Jim Thome

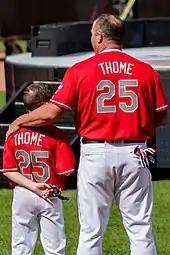
Thome (right) with son Landon at the 2019 All-Star Legends & Celebrity Softball Game in 2019

Thome began his career playing third base and did so until the 1997 season, when he converted to first base to make room at third after the Indians traded for Matt Williams. Injuries, however, took their toll and confined him almost exclusively to being a designated hitter in the latter stages of his career. Overall, he spent 10 separate stints on the disabled list, mostly for his back. By the end of Thome's career, his back prevented him from playing the field effectively—he played first base four times with the Phillies in 2012, which marked the first time he played the field since 2007 with the White Sox. By the end of his career, writers described him as being a "huge liability in the field".